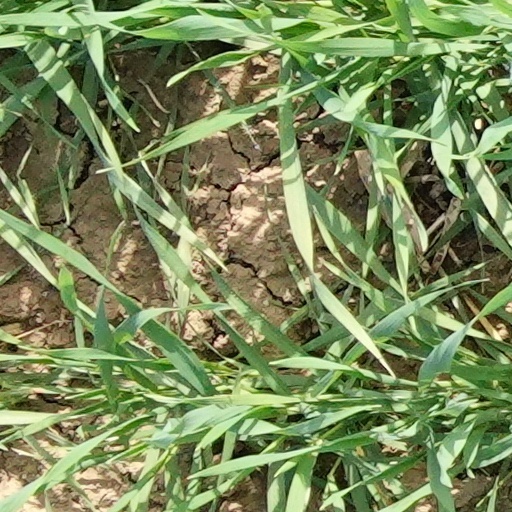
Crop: wheat